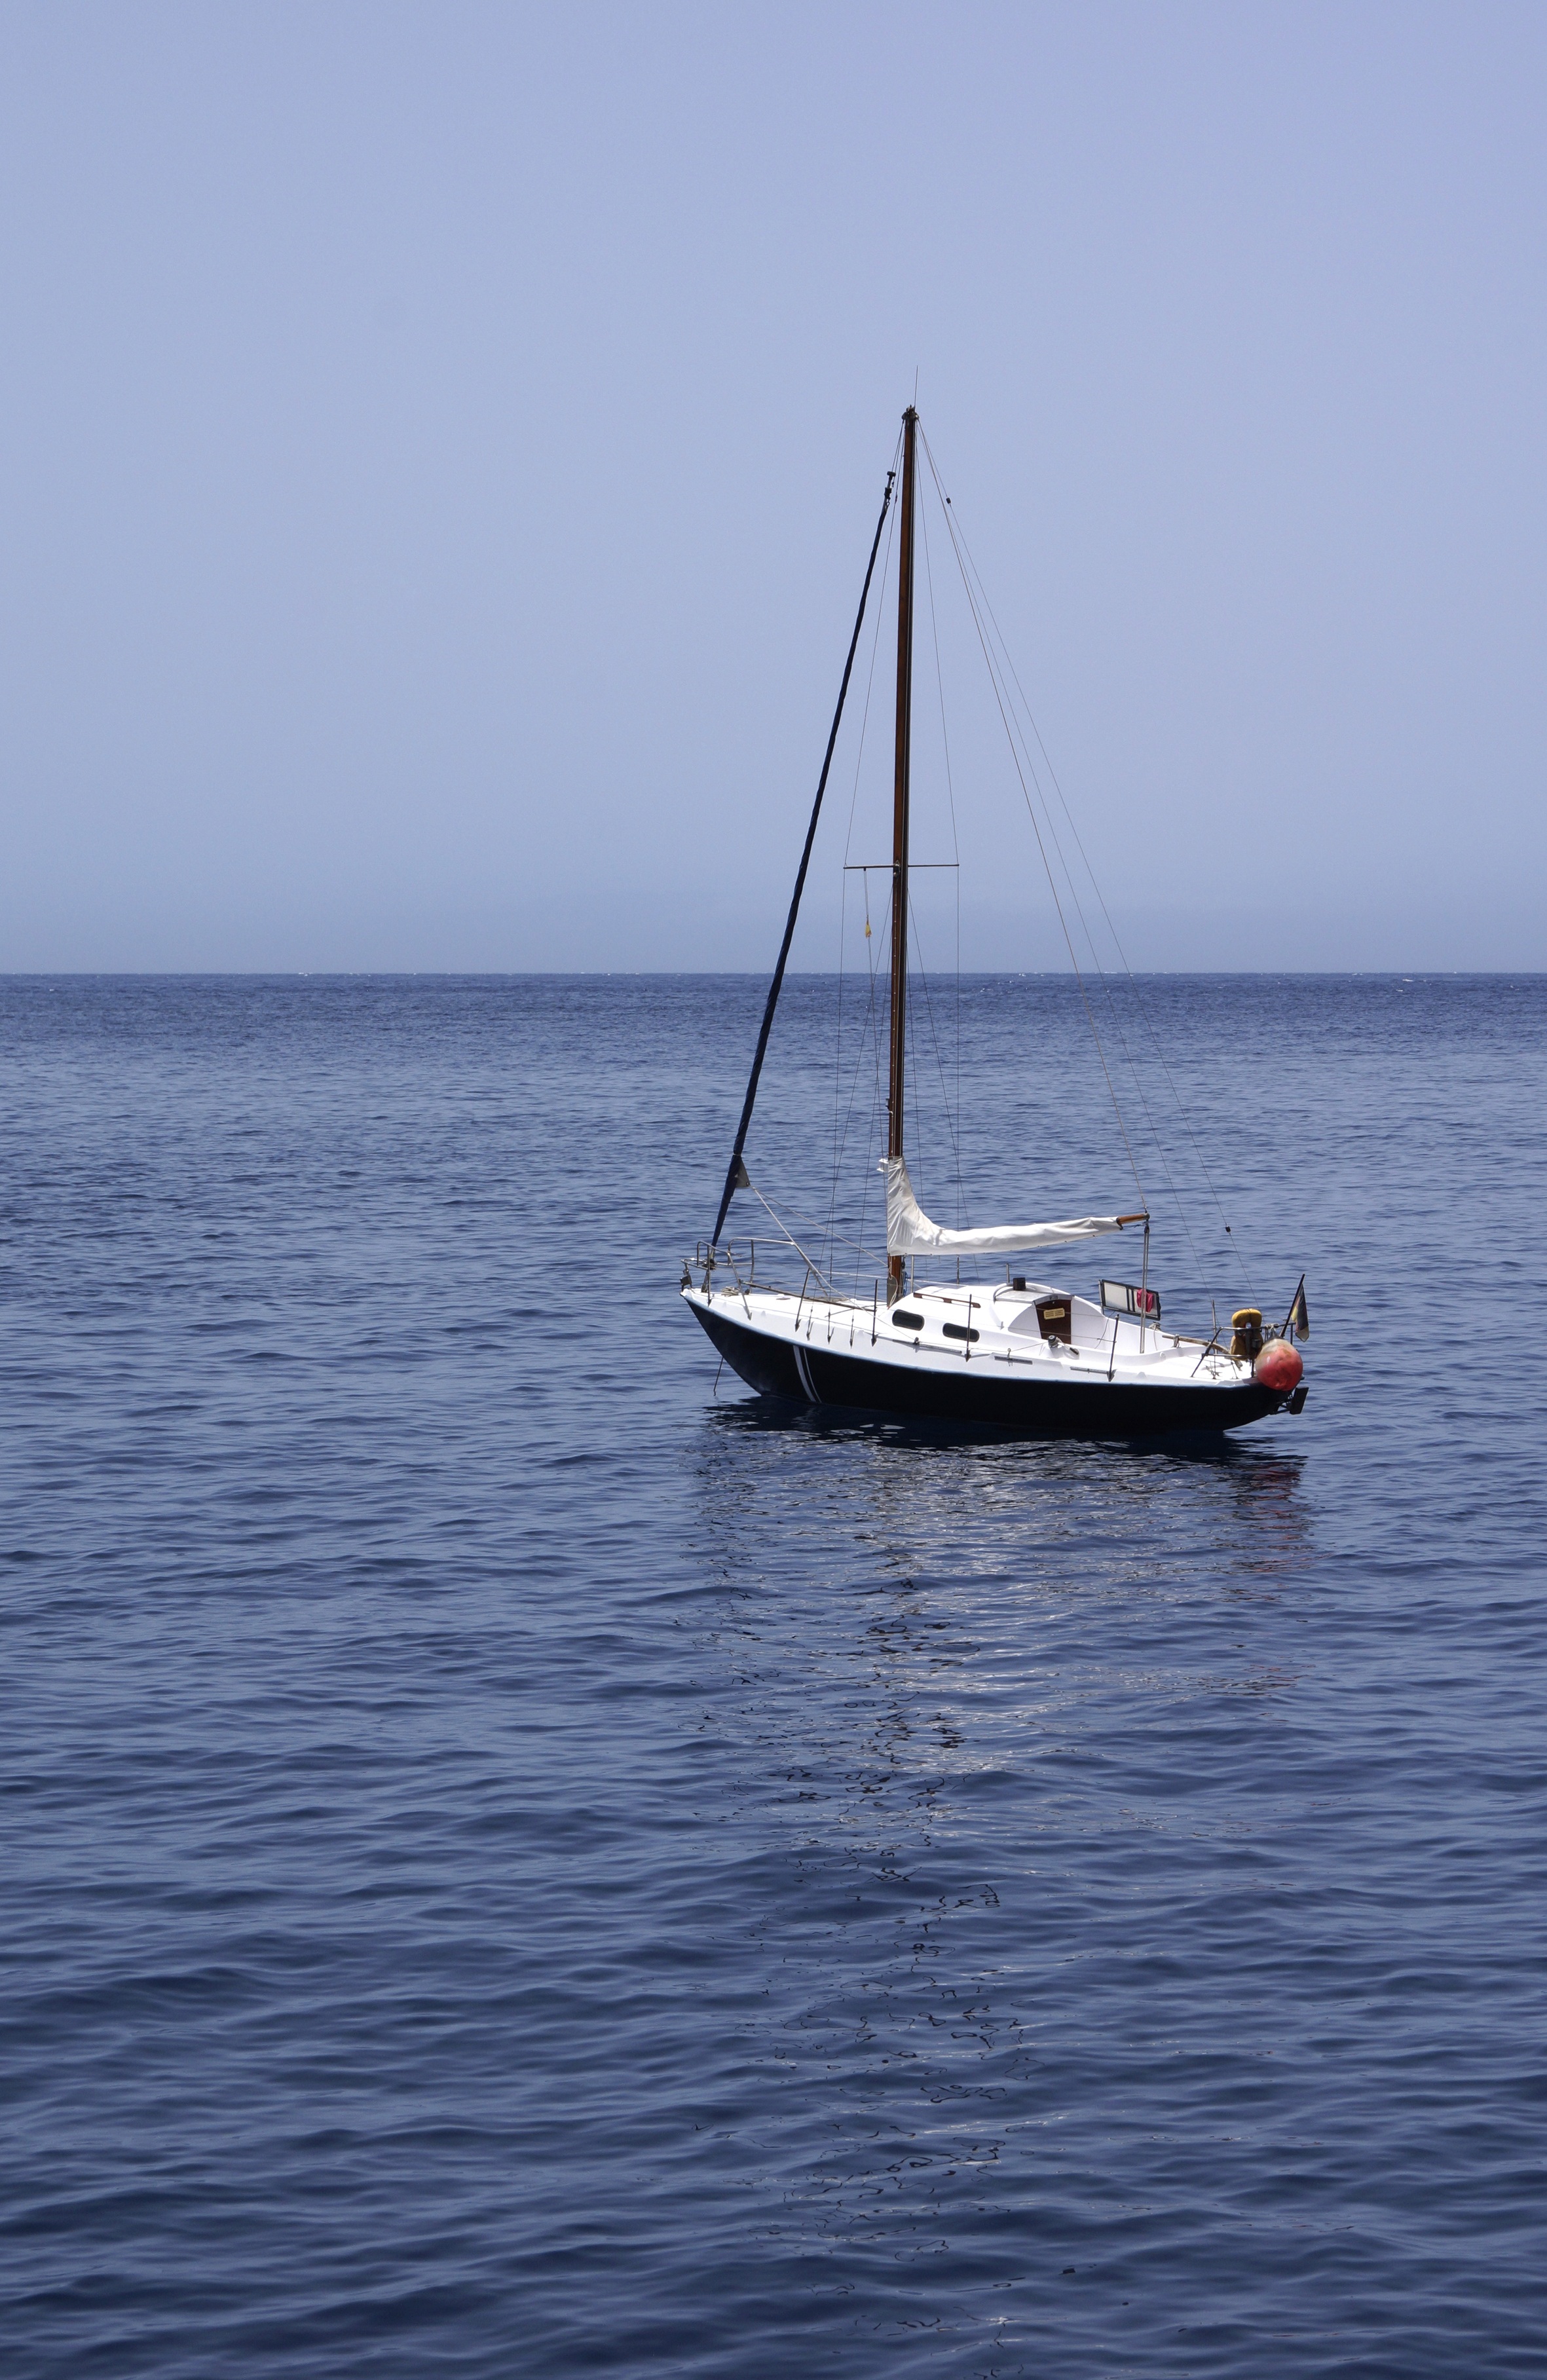
sea, water, boat, ship, vehicle, mast, sailing, yacht, bay, sailboat, fishing boat, boating, boats, sail, watercraft, schooner, sailing boat, sailing ship, sailing mast